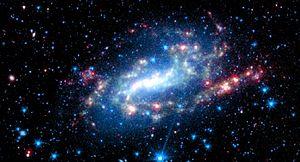
NGC 925 est une galaxie spirale barrée située dans la constellation du Triangle à environ 25 millions d'années-lumière de la Voie lactée. Elle a été découverte par l'astronome germano-britannique William Herschel en 1784.